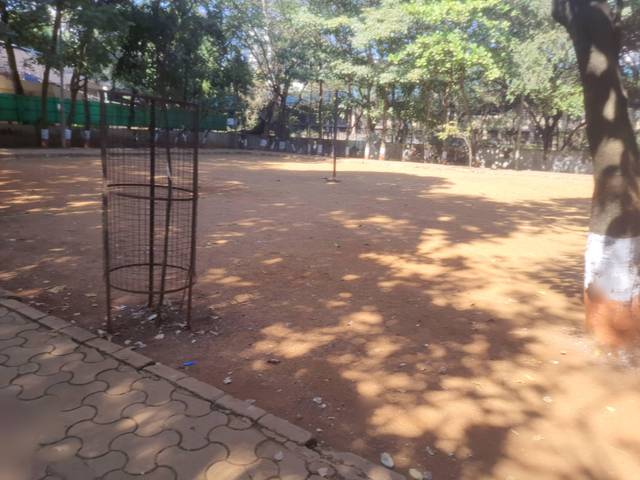
Region: India
Coordinates: 19.198, 72.85